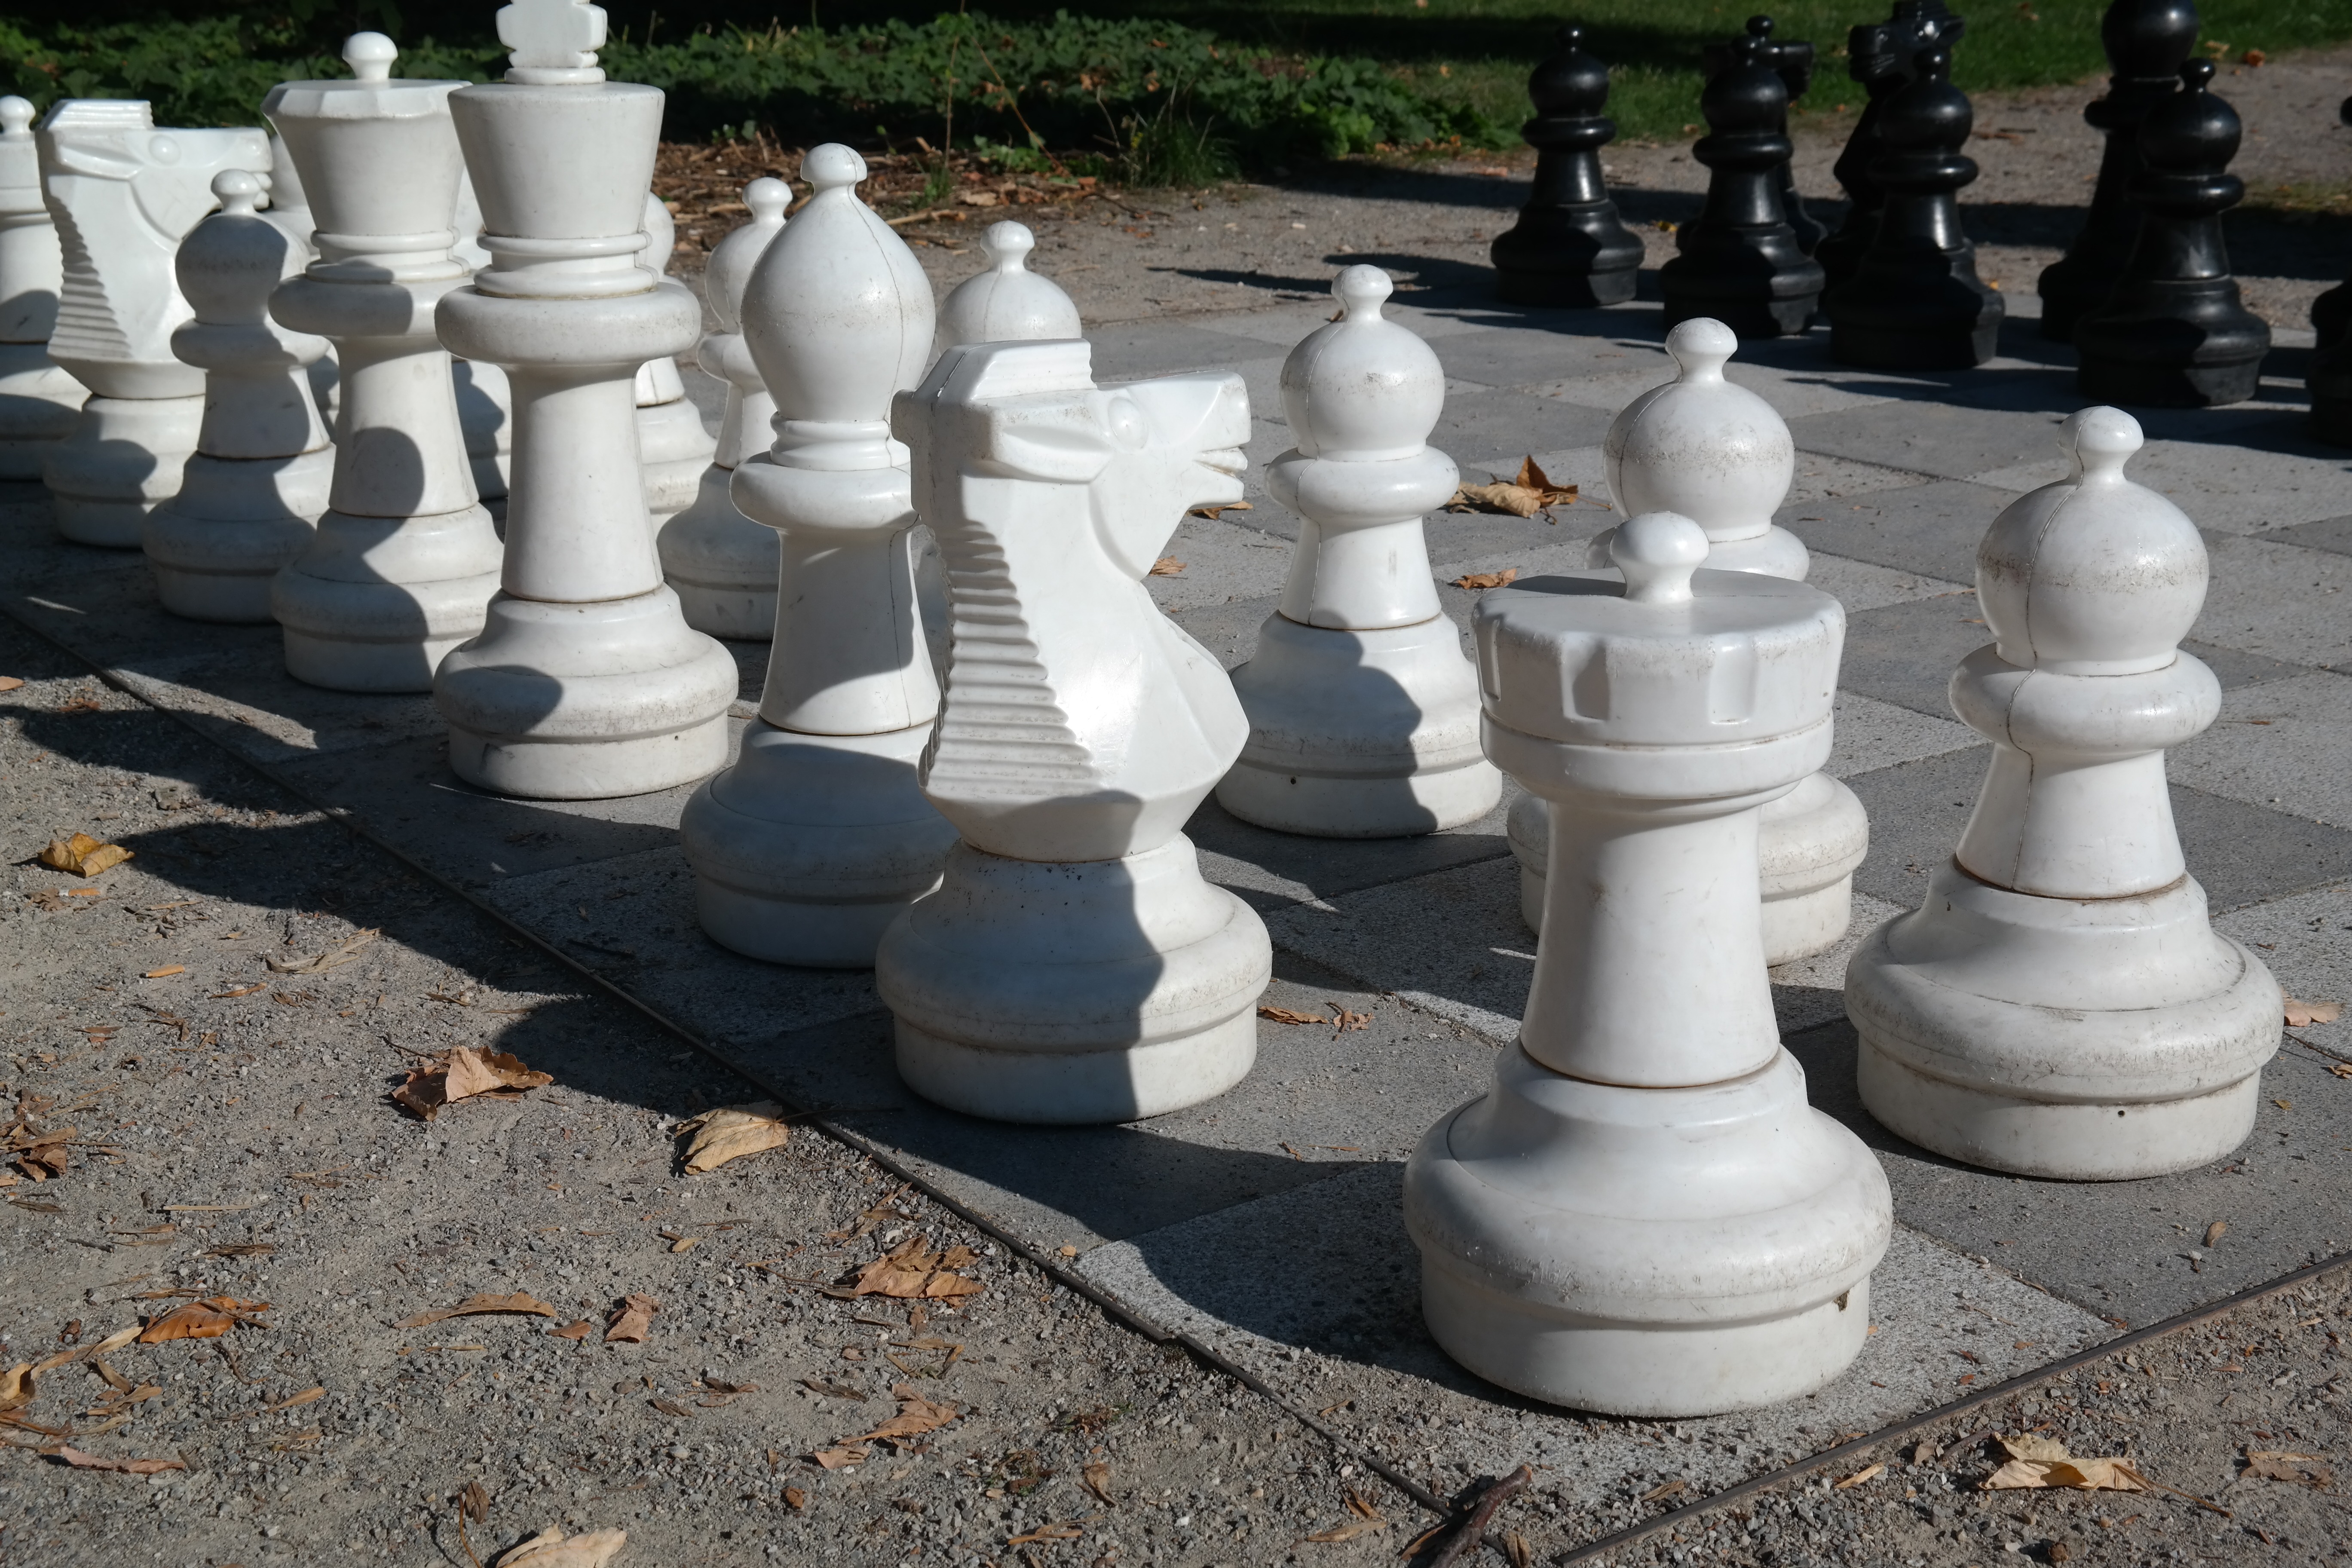
white, play, recreation, tower, black, lady, board game, king, sports, chess, chessboard, runners, figures, games, farmers, chess board, chess pieces, playing field, springer, chess game, baluster, indoor games and sports, tabletop game, white figures